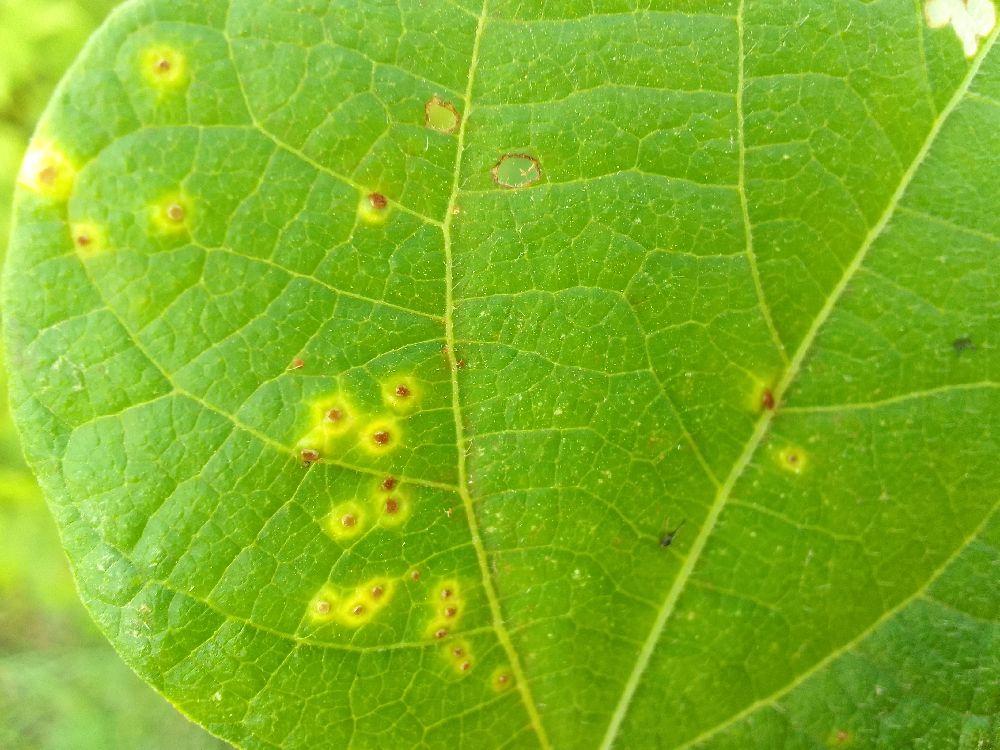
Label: rust